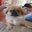
Label: dog